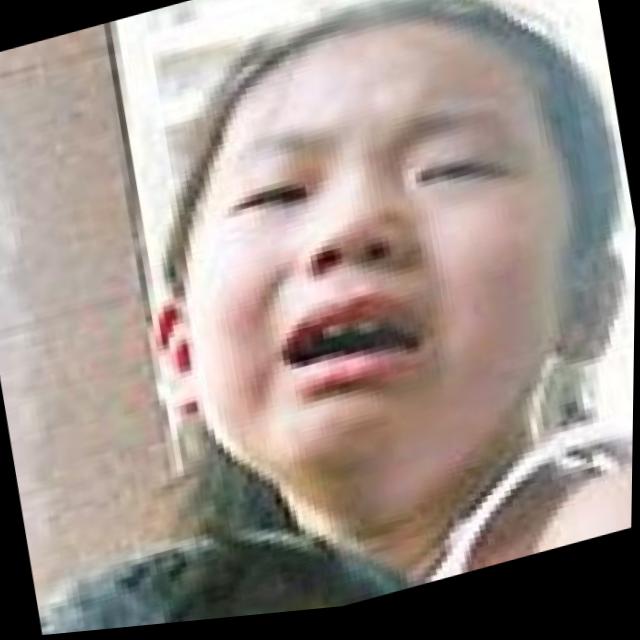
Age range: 0-12